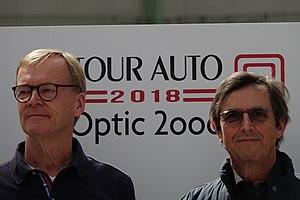
Ari Vatanen et François Chatriot au Tour Auto Optic 2000 (2018)
Organisée la première fois en 1992, le Tour Auto est une compétition de voitures historiques créée par l'organisateur d'événementiels automobiles Peter Auto dont le départ est donné à Paris, des Jardins du Trocadéro à l'origine puis du Grand Palais depuis 2012. Cette course annuelle, qui réunit 200 à 240 équipages, traverse la France en cinq jours et elle est ponctuée d'épreuves chronométrées sur circuit et de spéciales sur des portions de route fermées.